Hubert Chesshyre

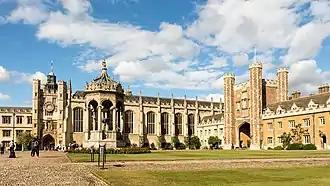
The Great Court at Trinity College, Cambridge, where Chesshyre studied. Its chapel is behind the covered fountain.

Chesshyre was educated at St Michael's Preparatory School, Otford, where he was a contemporary of John Hurt. He went on to The King's School, Canterbury (1954–59).